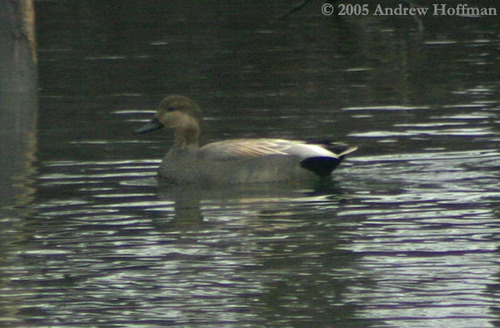
a gray and white bird with a black bill he has a gray on the crowna large dully colored bird that contains a brown head, nape and neck, and white, grey and black feathers throughout the rest of its body.
a medium sized bird with a long flat bill and a multicolored body.
a large brown bird with a black back and black rump.
this large bird is grey and has a black beak
this bird is brown with white and has a long, pointy beak.
a big grey bird with a brown nape and crown.
a brown bird, medium in size, with a flat black bill.
the bird has a curved grey throat and a long black bill.
the bird is a dark brown color overall, with a black bill and rump.
Species: Gadwall